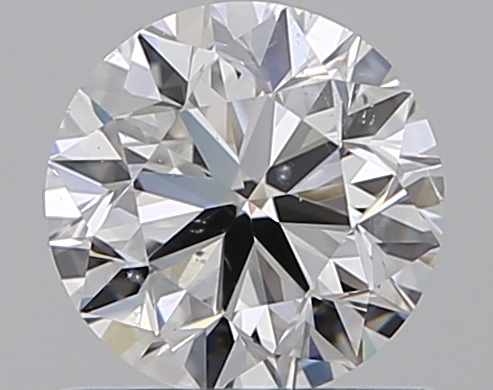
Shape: round
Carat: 0.7
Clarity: SI1
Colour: F
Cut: VG
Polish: EX
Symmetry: EX
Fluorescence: N
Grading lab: GIA
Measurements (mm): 5.54 x 5.56 x 3.56